Kōji Tanigawa

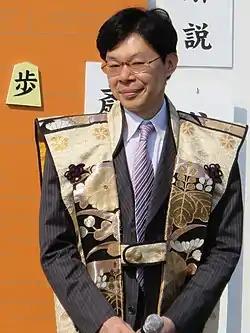
Tanigawa at a event in November 2017.

is a Japanese professional shogi player ranked 9-dan. He is the 17th Lifetime Meijin and also a former president of the Japan Shogi Association (JSA).